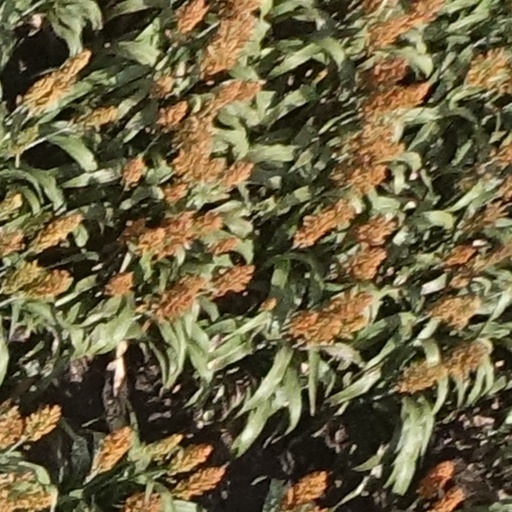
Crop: sorghum